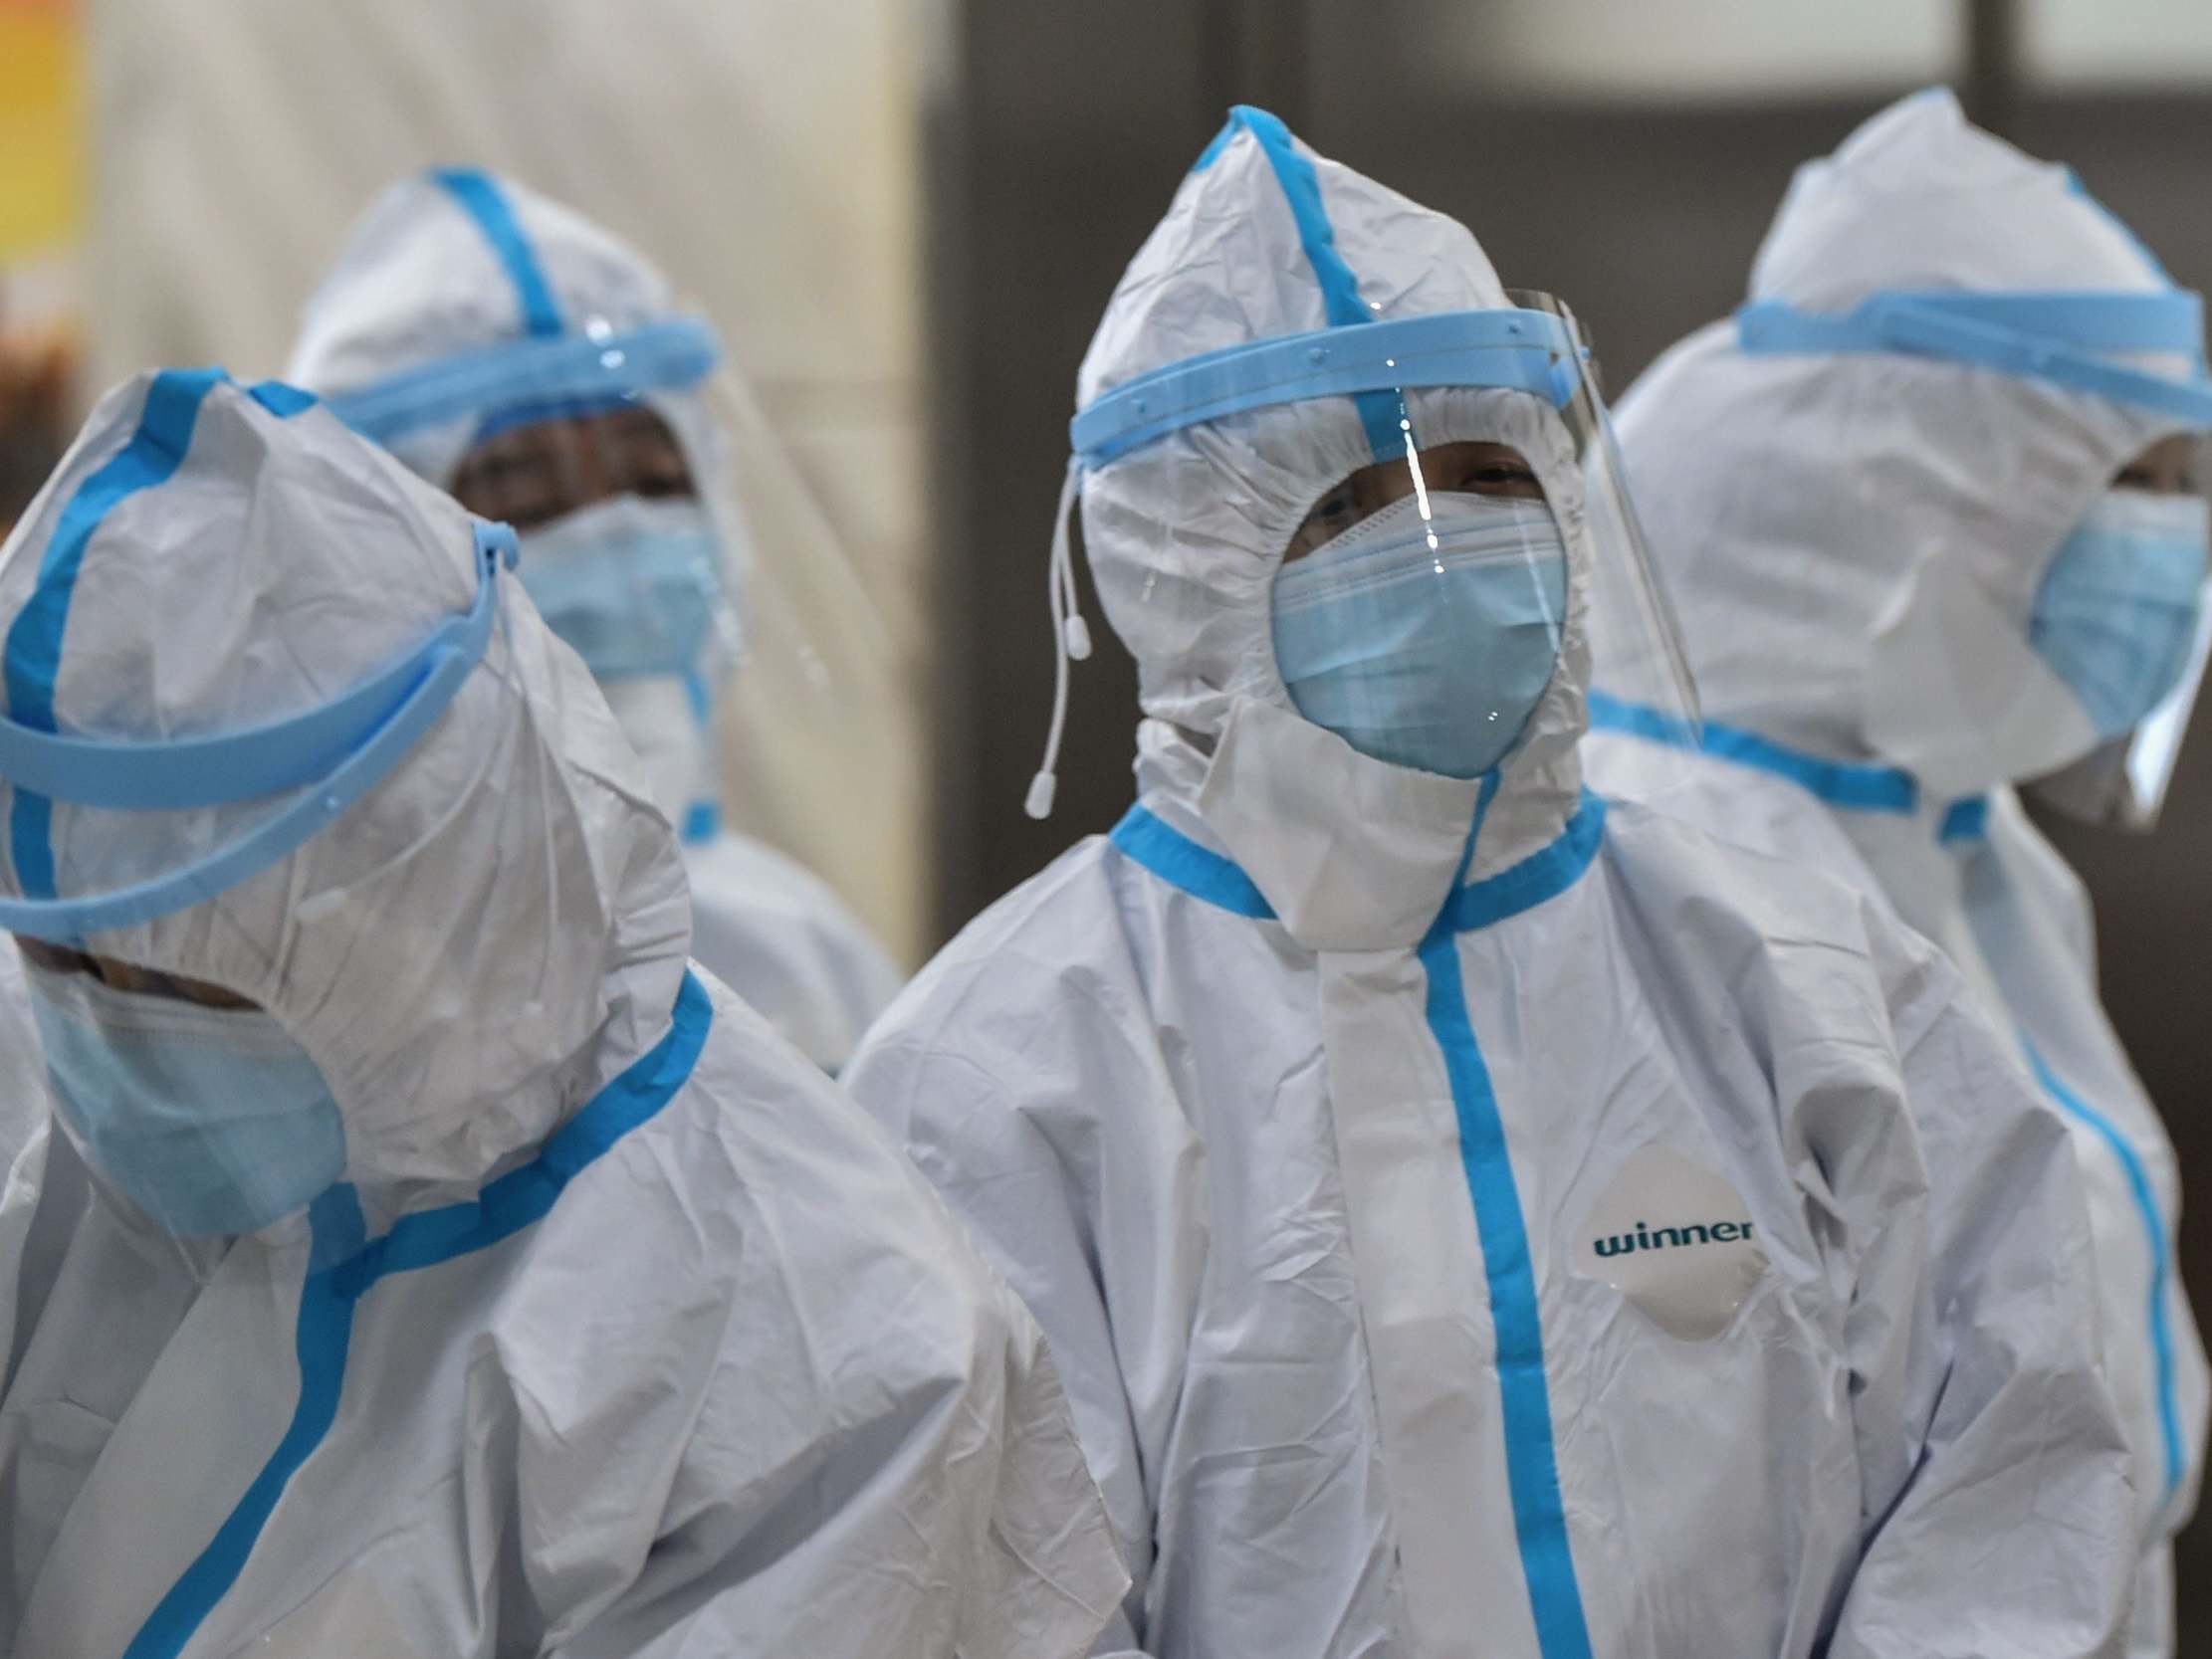
Objects detected:
Mask
Mask
Mask
Mask
Face_Shield
Face_Shield
Face_Shield
Face_Shield
Coverall
Coverall
Coverall
Coverall